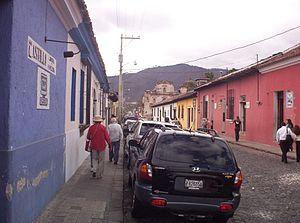
L'histoire du Guatemala traite de l'histoire des territoires et des peuples réunis aujourd'hui sur le territoire actuel du Guatemala.